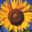
Label: sunflower